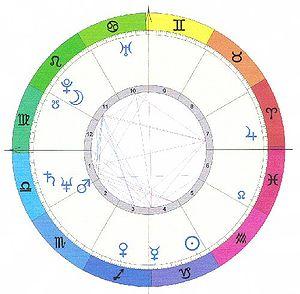
La pratique de l'astrologie repose sur l'interprétation de la « carte du ciel » calculée pour un événement quelconque, le plus souvent celui de la naissance d'une personne ou pour un moment marquant de son existence. Cette carte du ciel n'est qu'un schéma représentant la disposition des astres dans les signes du zodiaque ainsi que leurs relations, le tout se superposant à l'ensemble des maisons astrologiques.